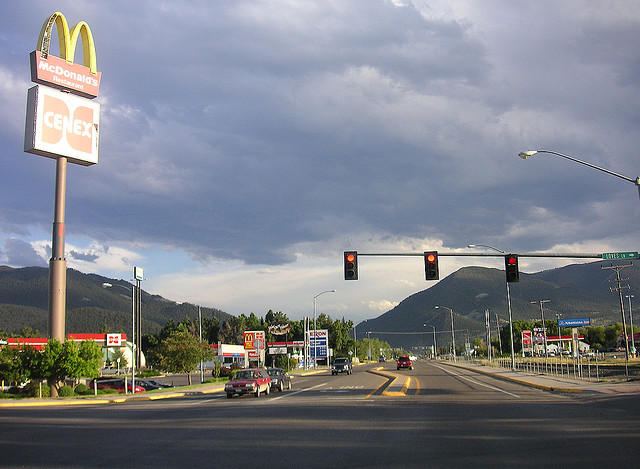
user: Given an image and a question. Answer the question in a short answer. Question: What is the use of that light? Short Answer:
assistant: traffic